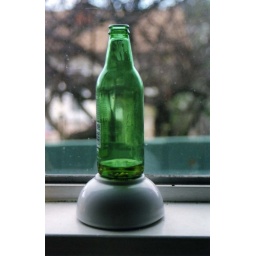
naked green bottle with corn kernels in it on top of a mortar.